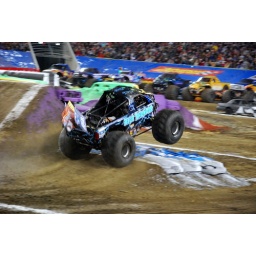
Blue Thunder jumping over the cars during Monster Jam 2010 @ Raymond James Stadium!